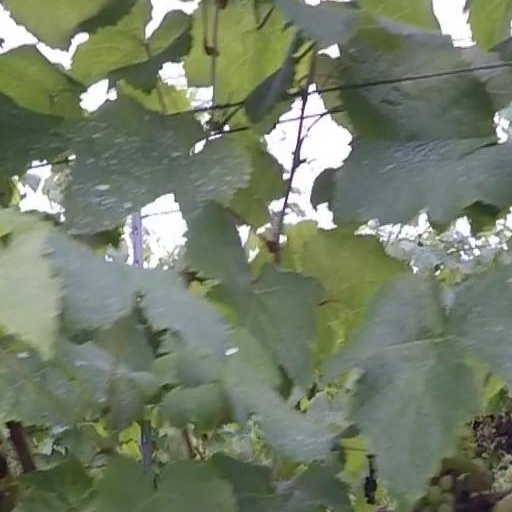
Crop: grape